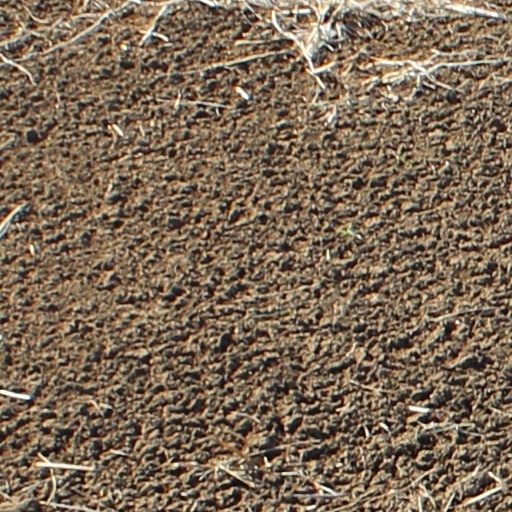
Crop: wheat